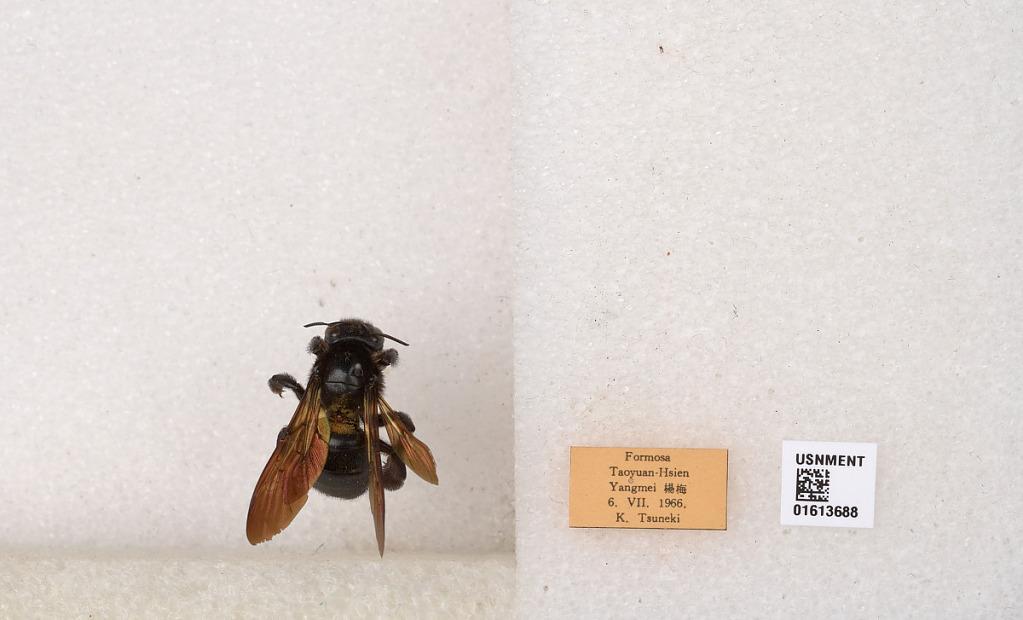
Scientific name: Xylocopa (Biluna) tranquebarorum formosana Matsumura
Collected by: K. Tsuneki
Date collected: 1966-8-6
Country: Taiwan
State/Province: Taiwan
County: Taoyun
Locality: Yangmei